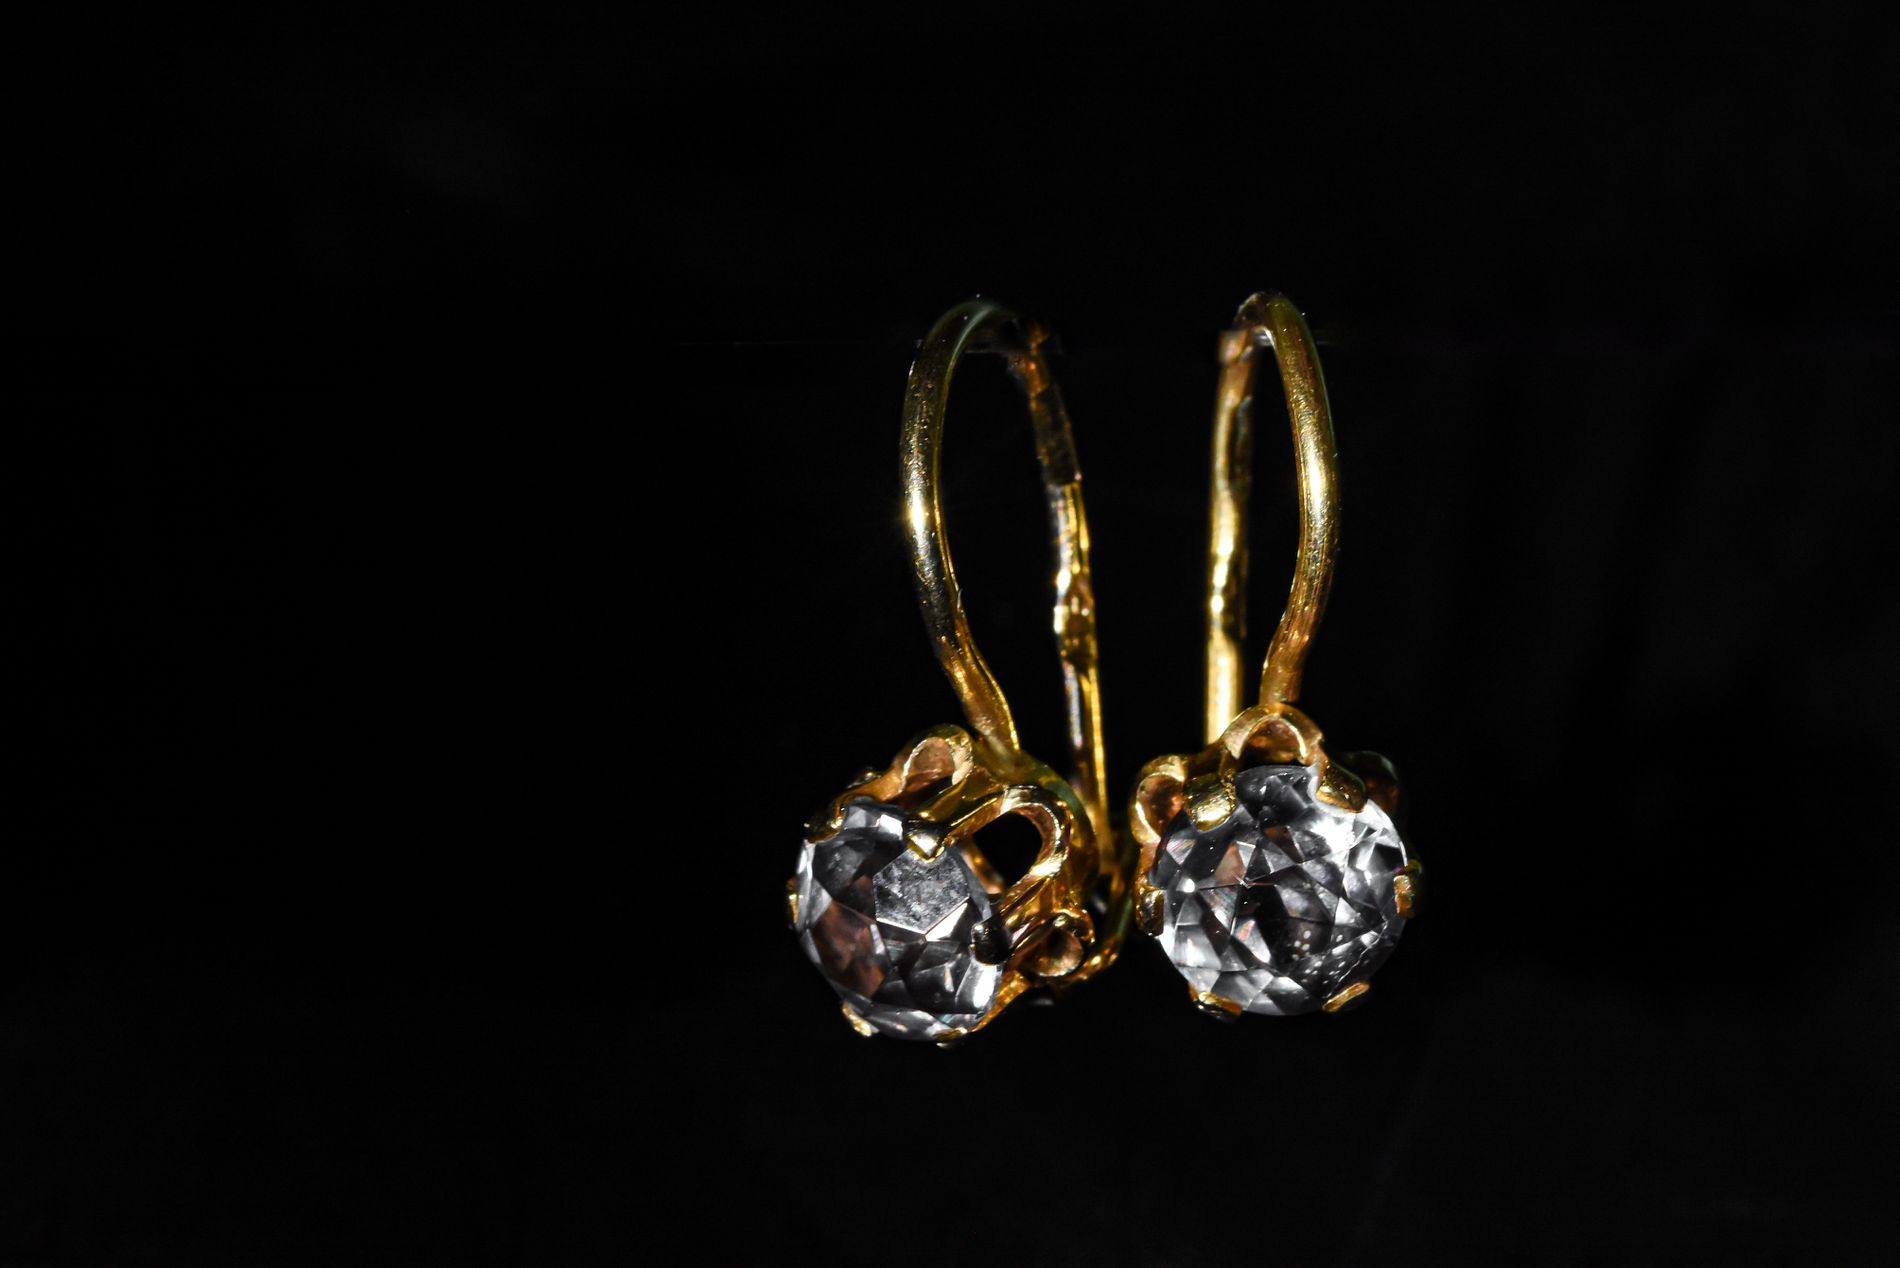
Elegant Sparkle
A close-up shot of a pair of gold earrings with sparkling gemstones, set against a dark background for contrast.
A Close-Up shot of the image showcases a refined pair of gold earrings with brilliant-cut gemstones, highlighting intricate craftsmanship. The dark background enhances the shimmer of the jewels.
Labels: Accessories, Earring, Jewelry, Diamond, Gemstone, Crystal, Gold, Treasure, background, Earrings
Camera: NIKON CORPORATION NIKON D7200
Lens: TAMRON SP 90mm F2.8 Di VC USD Macro 1:1 F004N, Tamron SP 90mm f/2.8 Di VC USD Macro 1:1 (F004)
Aperture: F16
Exposure: 1/125 sec
ISO: 1600
Focal length: 90.0 mm